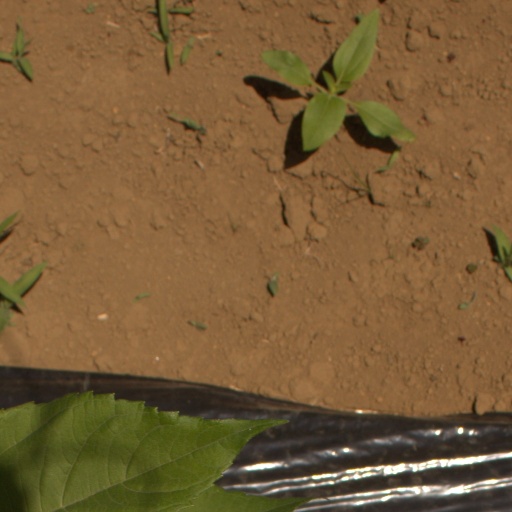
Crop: Jerusalem artichoke